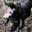
Label: crocodile